Zakarias Martin Toftezen

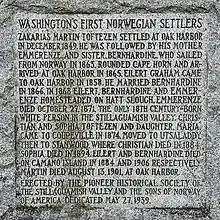
Toftezen Memorial, Stanwood

Zakarias Martin Toftezen (September 17, 1821 – August 13, 1901) was an early pioneer in the Oregon Territory and the first Norwegian immigrant to settle in the area which would later become the State of Washington.